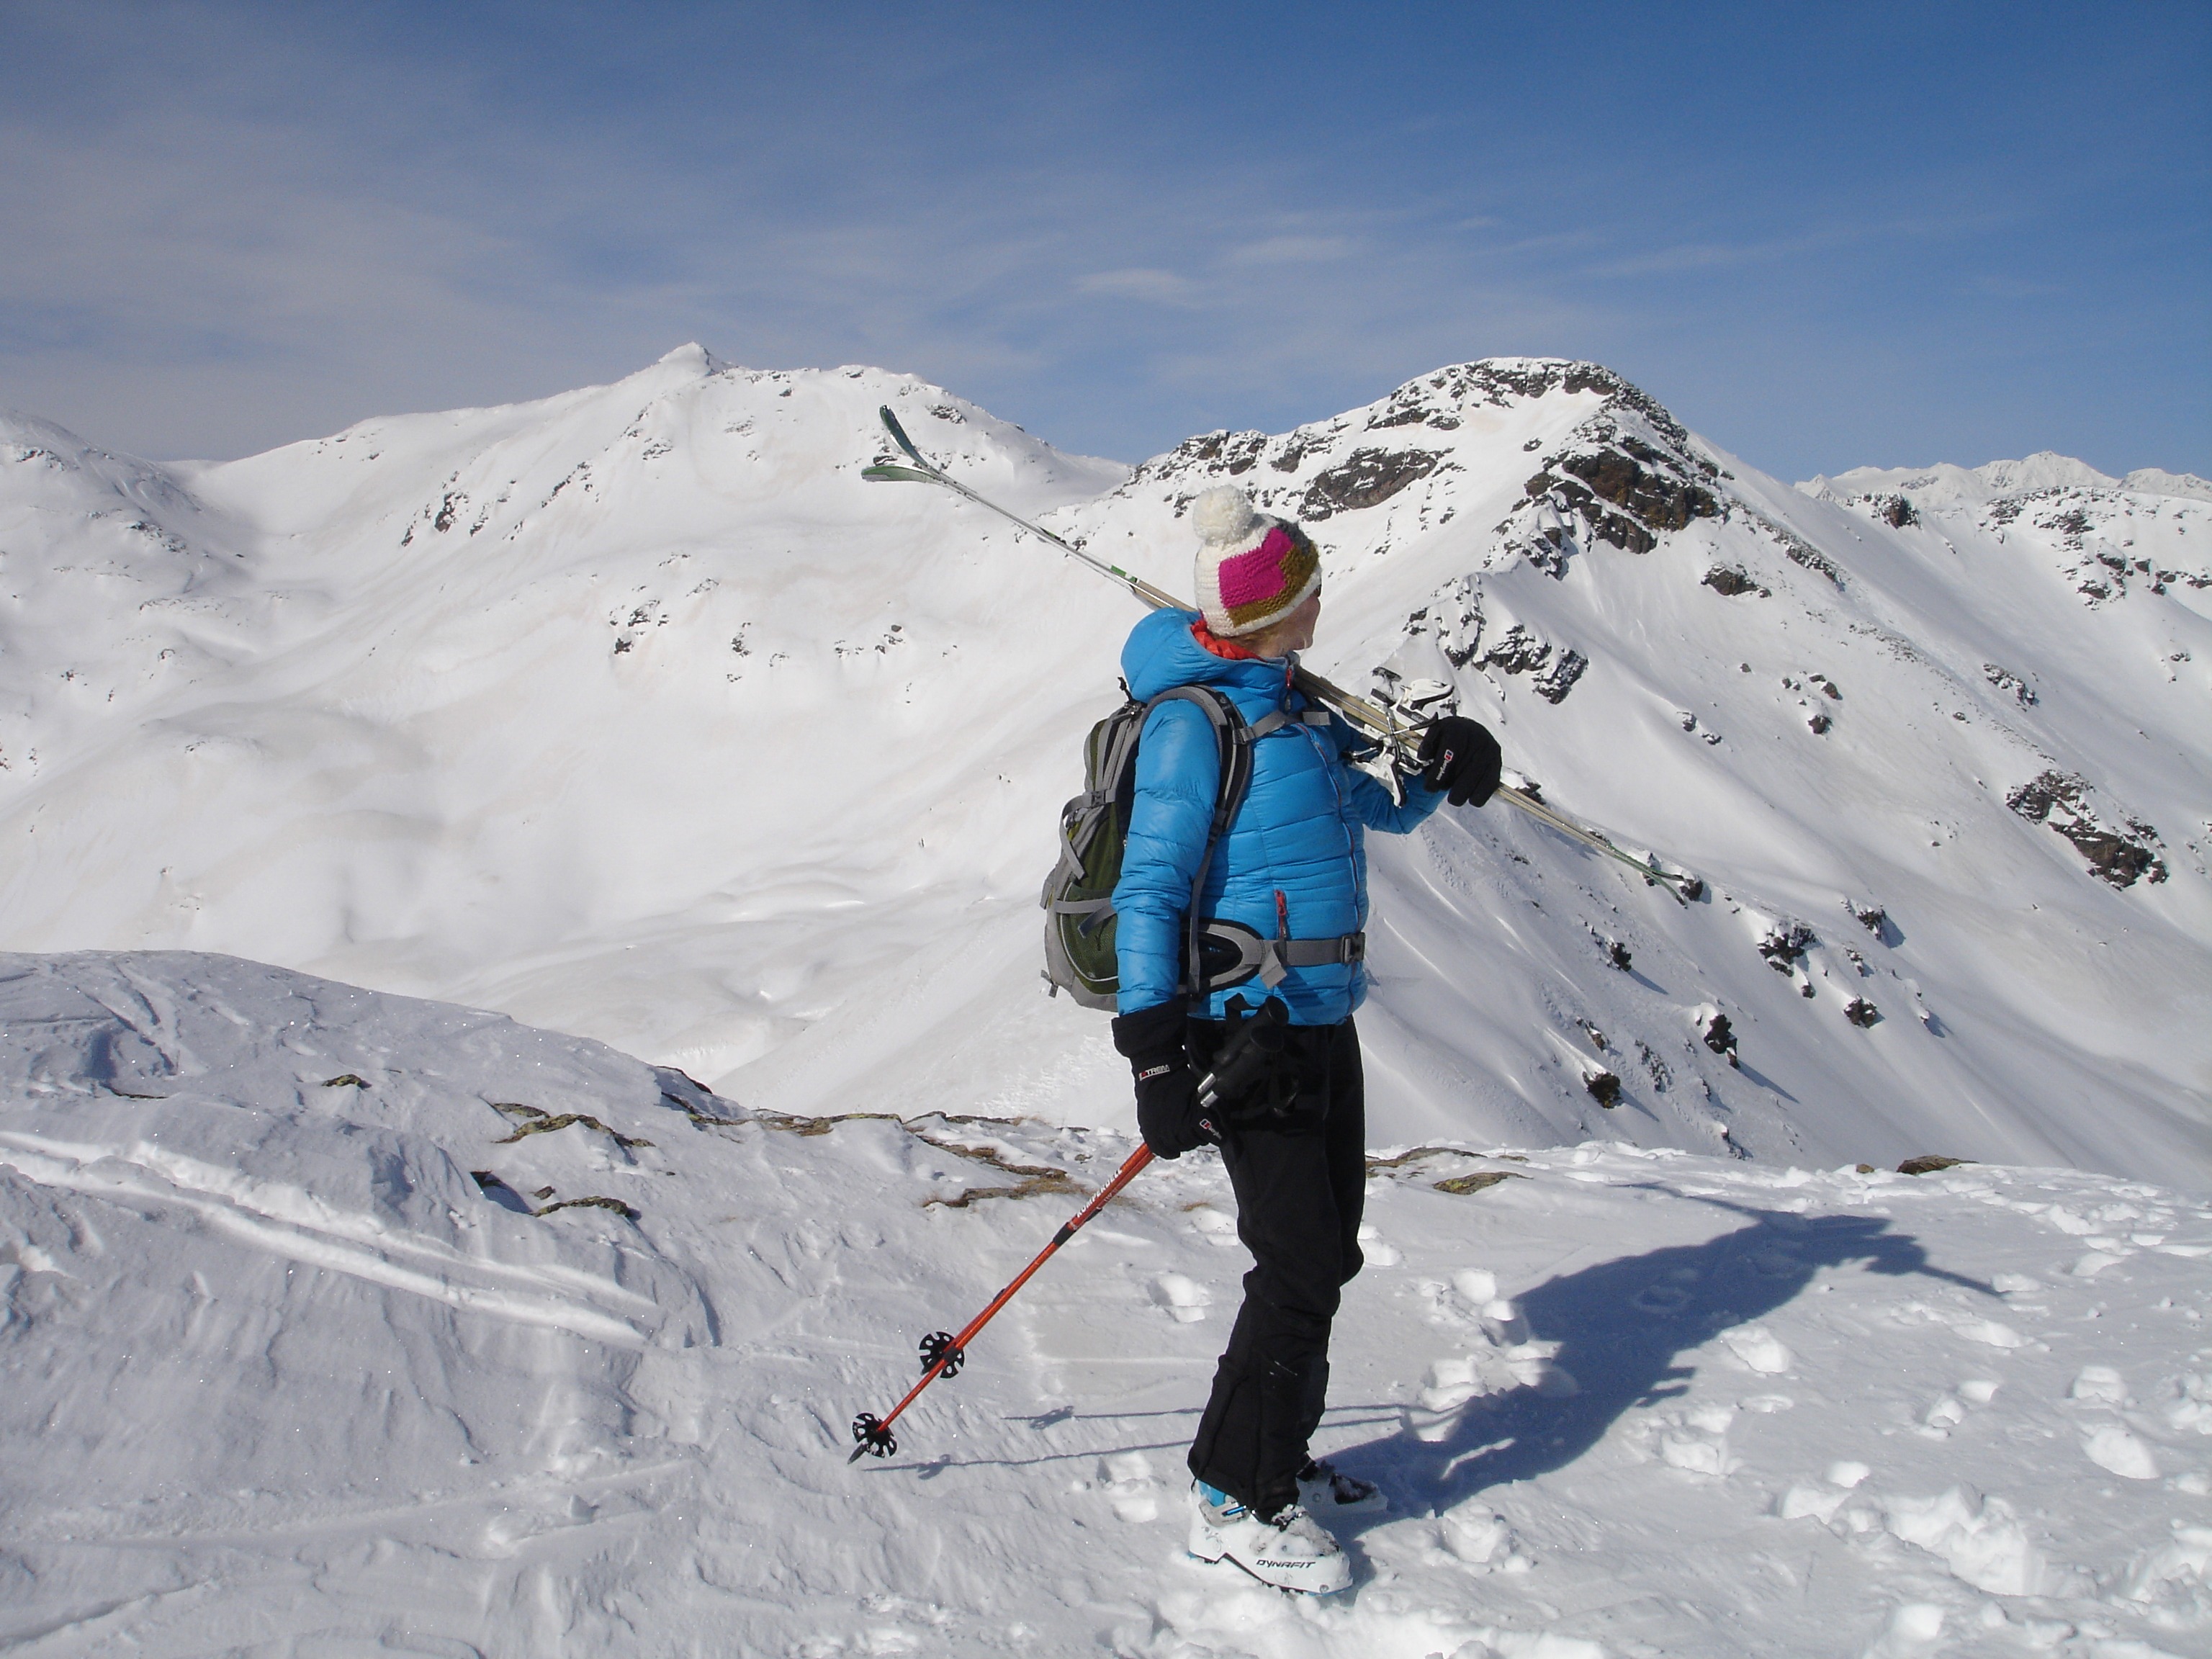
outdoor, mountain, snow, winter, woman, sport, adventure, mountain range, recreation, alpine, extreme sport, skiing, sports equipment, mountaineering, winter sport, sports, downhill, ski, footwear, piste, winter sports, skiers, south tyrol, backcountry skiiing, ski touring, skitouren goers, nordic skiing, ski mountaineering, ski equipment, alpine skiing, geological phenomenon, mountain guide, telemark skiing, peilstein, val d ultimo